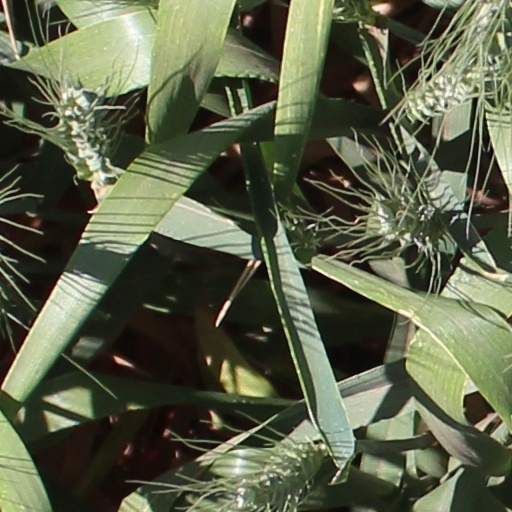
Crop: wheat